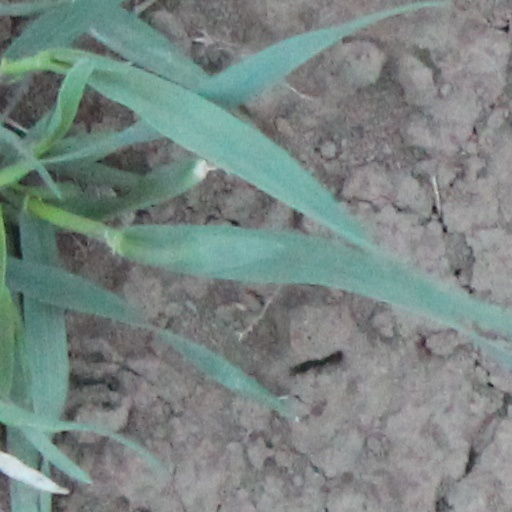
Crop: wheat